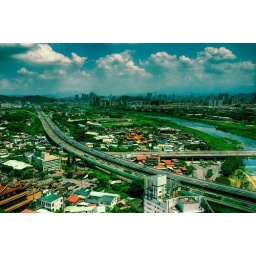
Viewed and taken from a tall building just beside the famous lake called Bi-tan. 7385-1-1-1